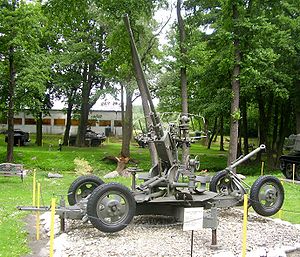
Antiluftskyts
Antiluftskytskanon, 37 mm.
Antiluftskyts, også kaldet flak og AAA er et våben til nedskydning af fjendtlige flyvemaskiner under en krig.